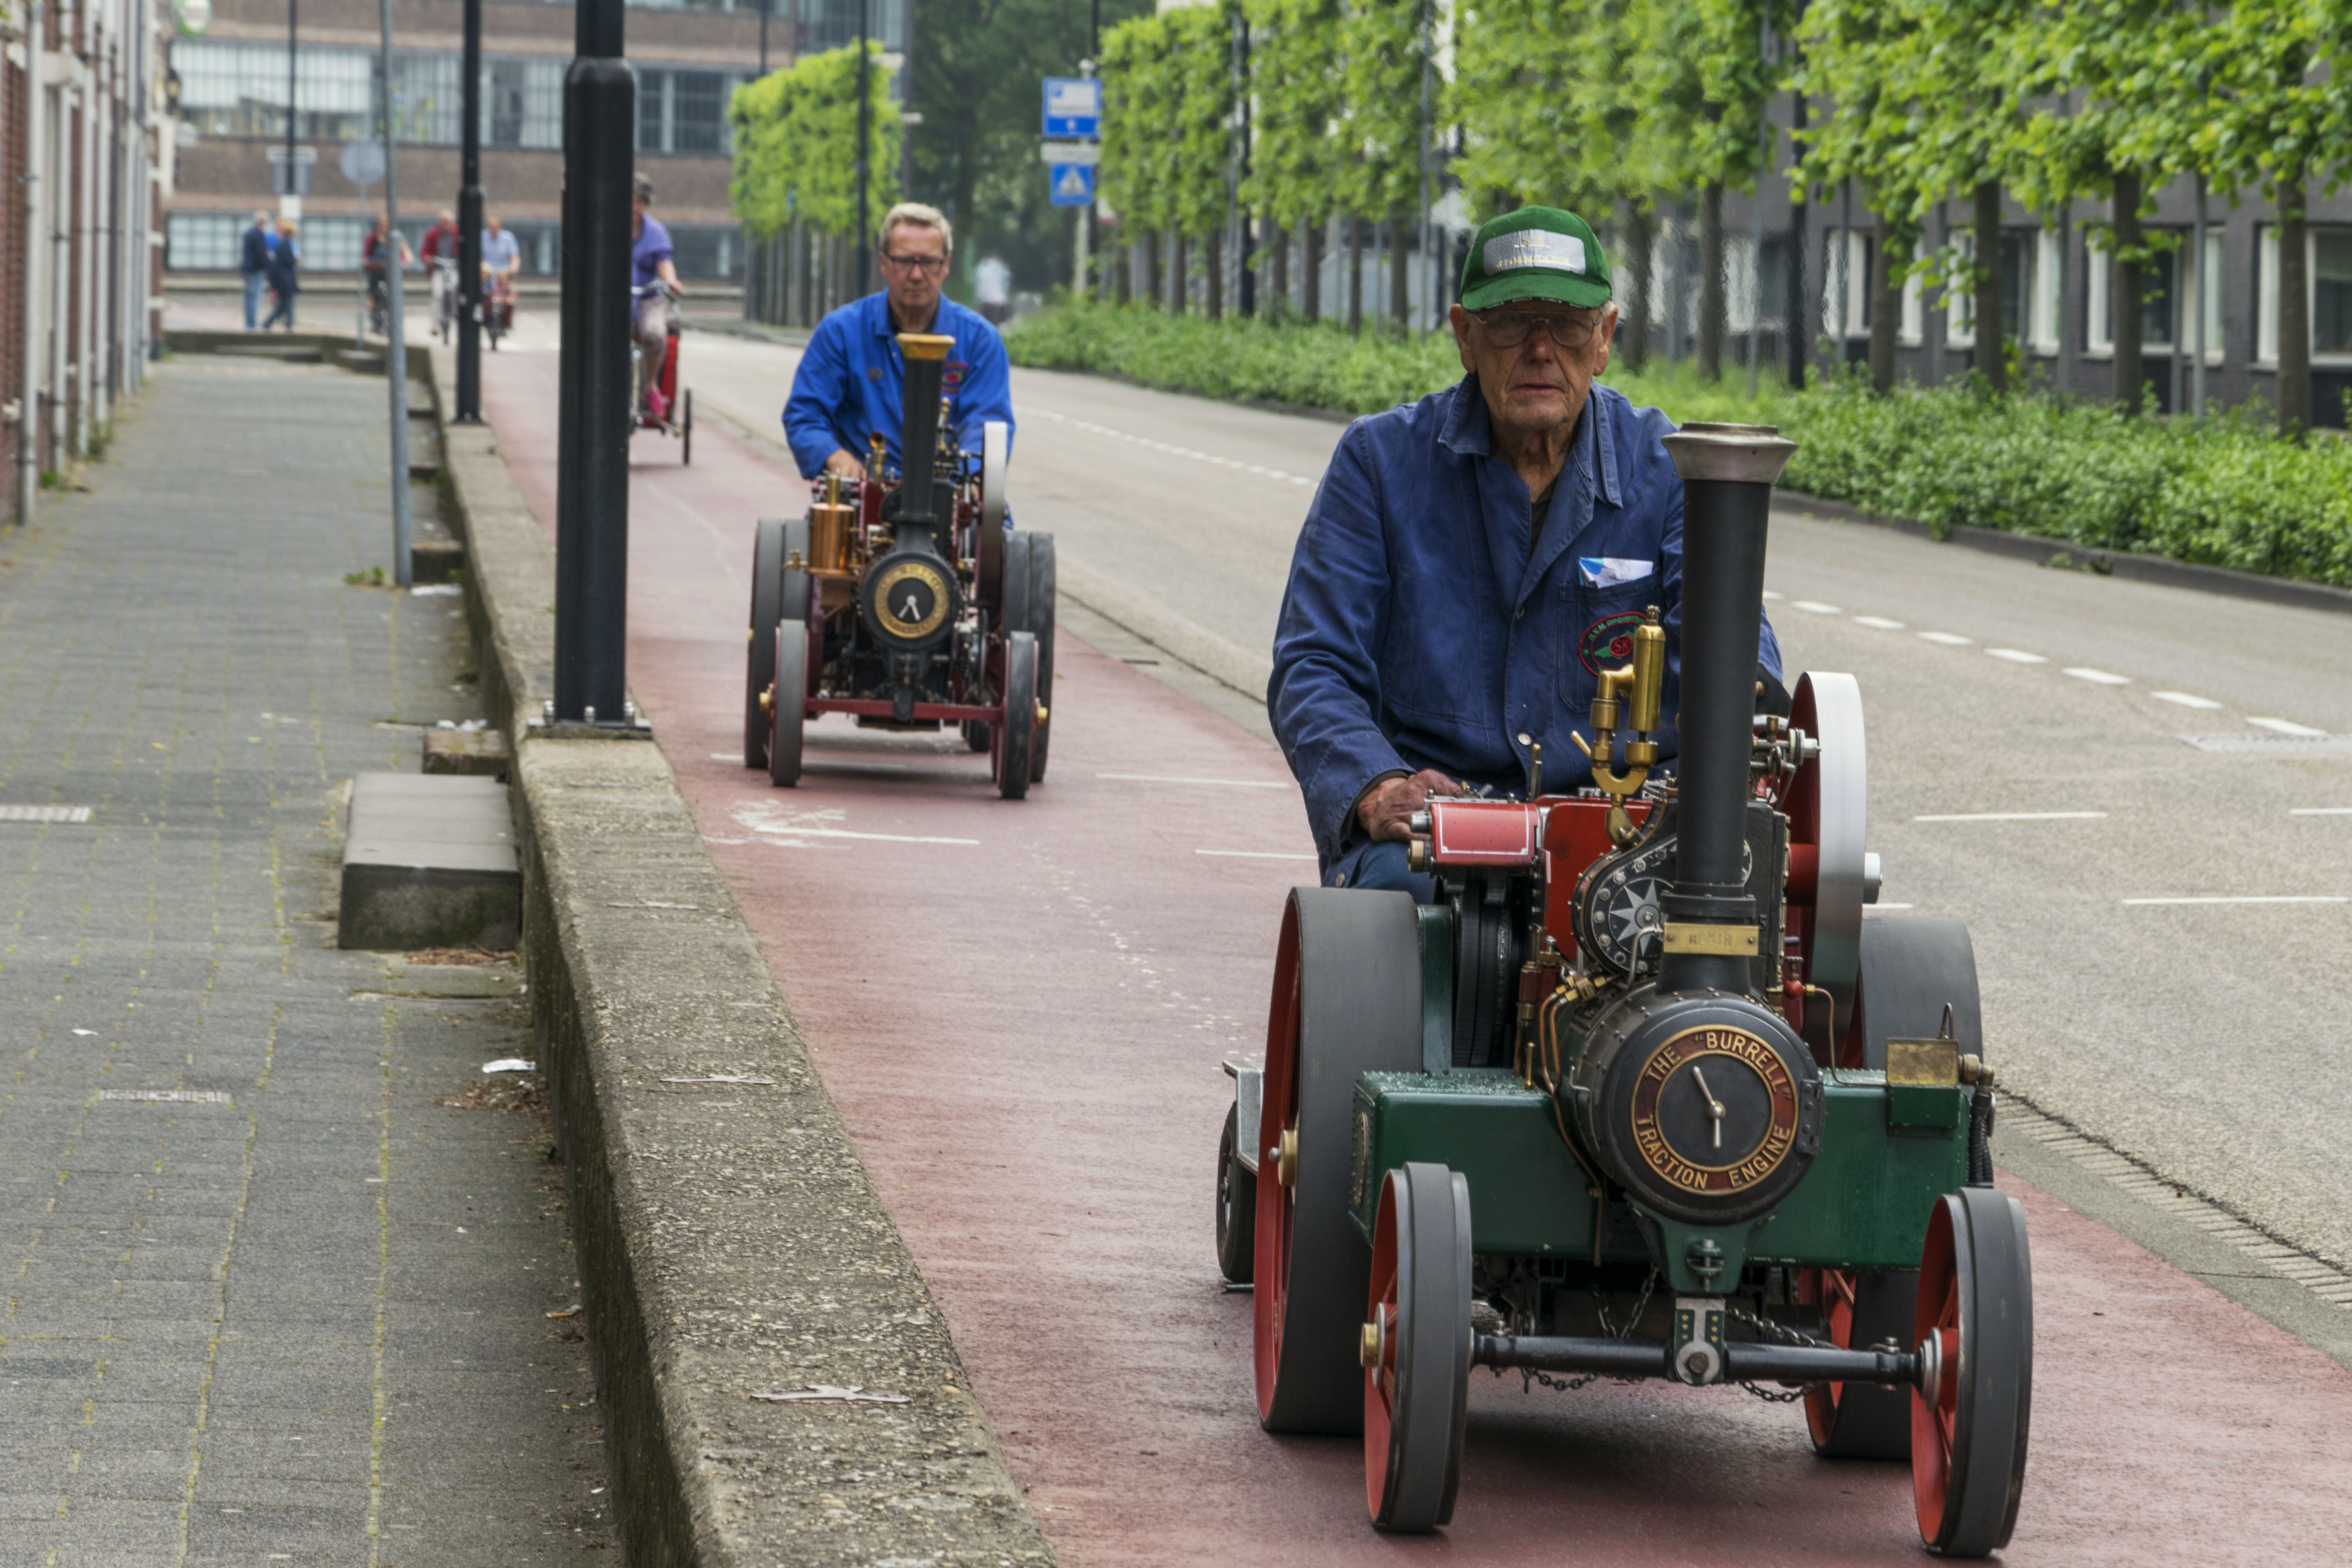
outdoor, asphalt, transport, vehicle, nikon, 2016, nederland, netherlands, outdoorphotography, event, e, paulvandevelde, pdvandevelde, padagudaloma, dordrecht, nederlandinfotos, zondag, dordtinstoom, eventphotography, evenementenfotografie, 2952016, 29052016, stoom, dordt